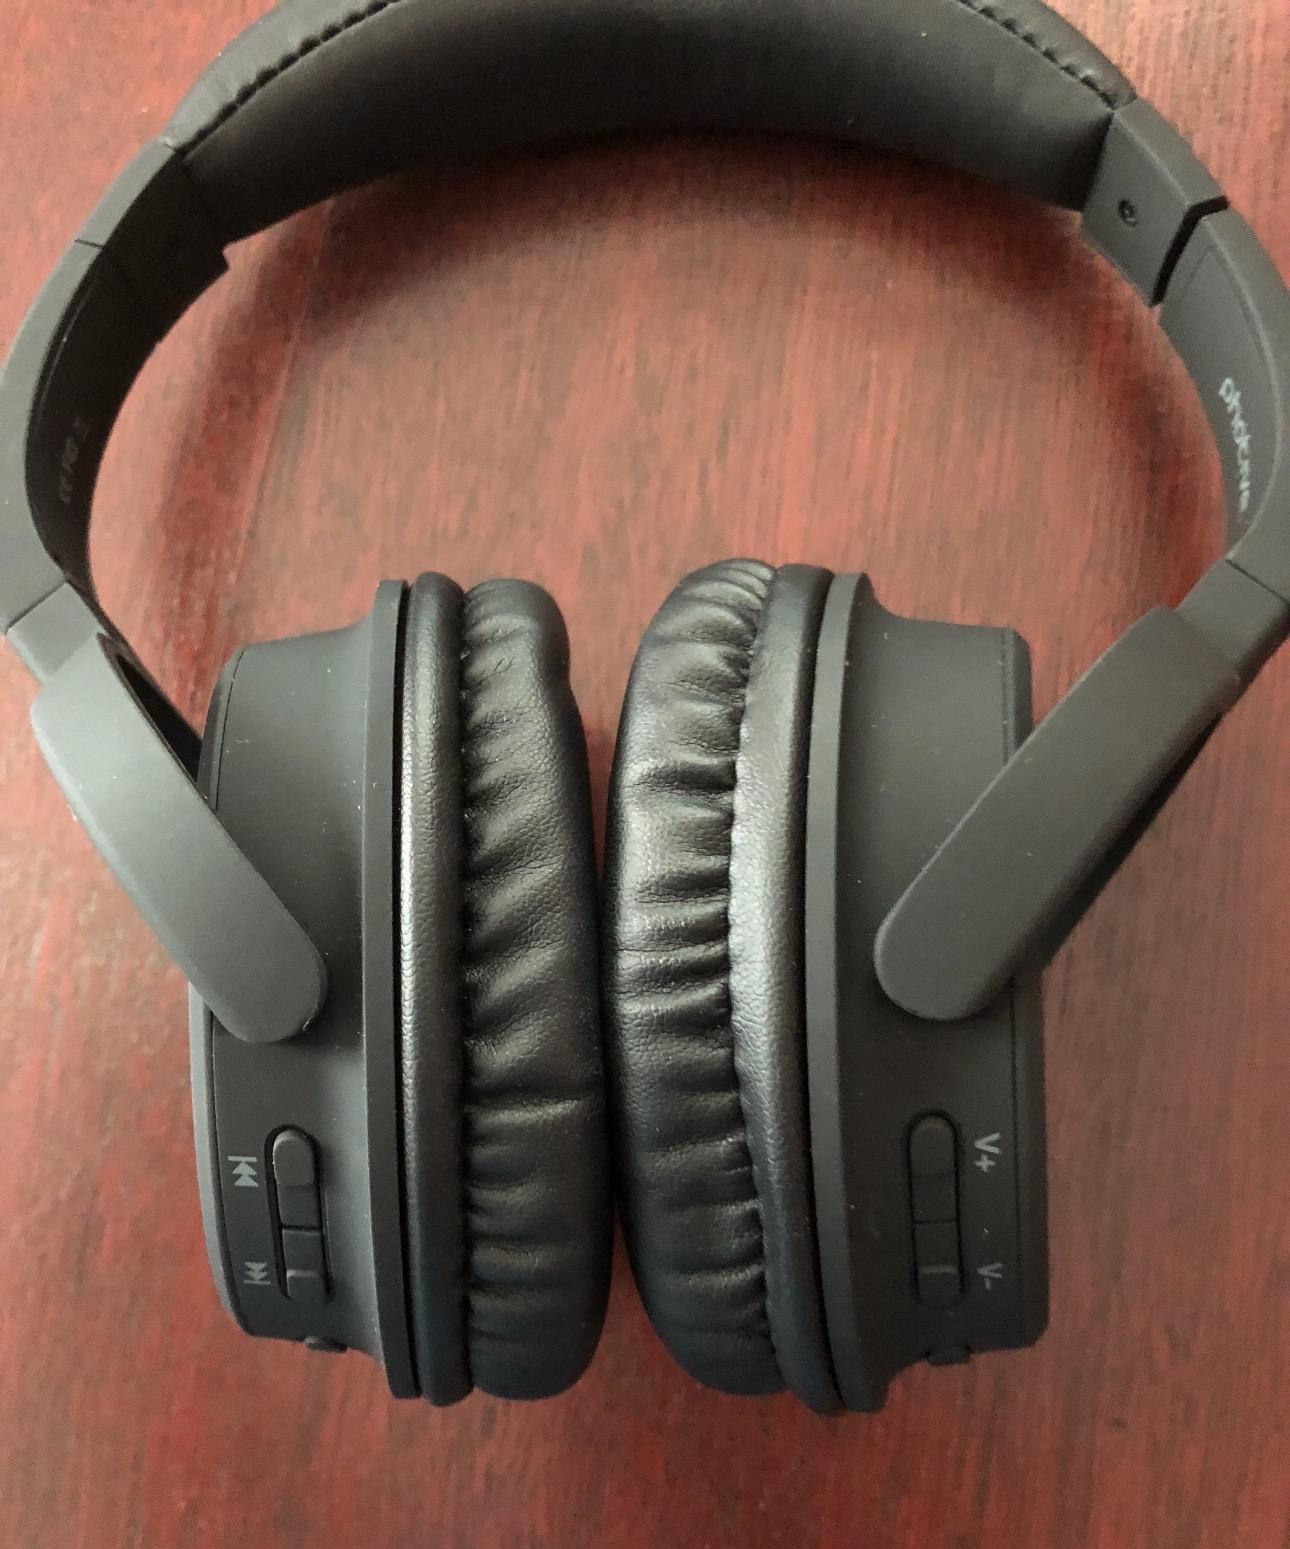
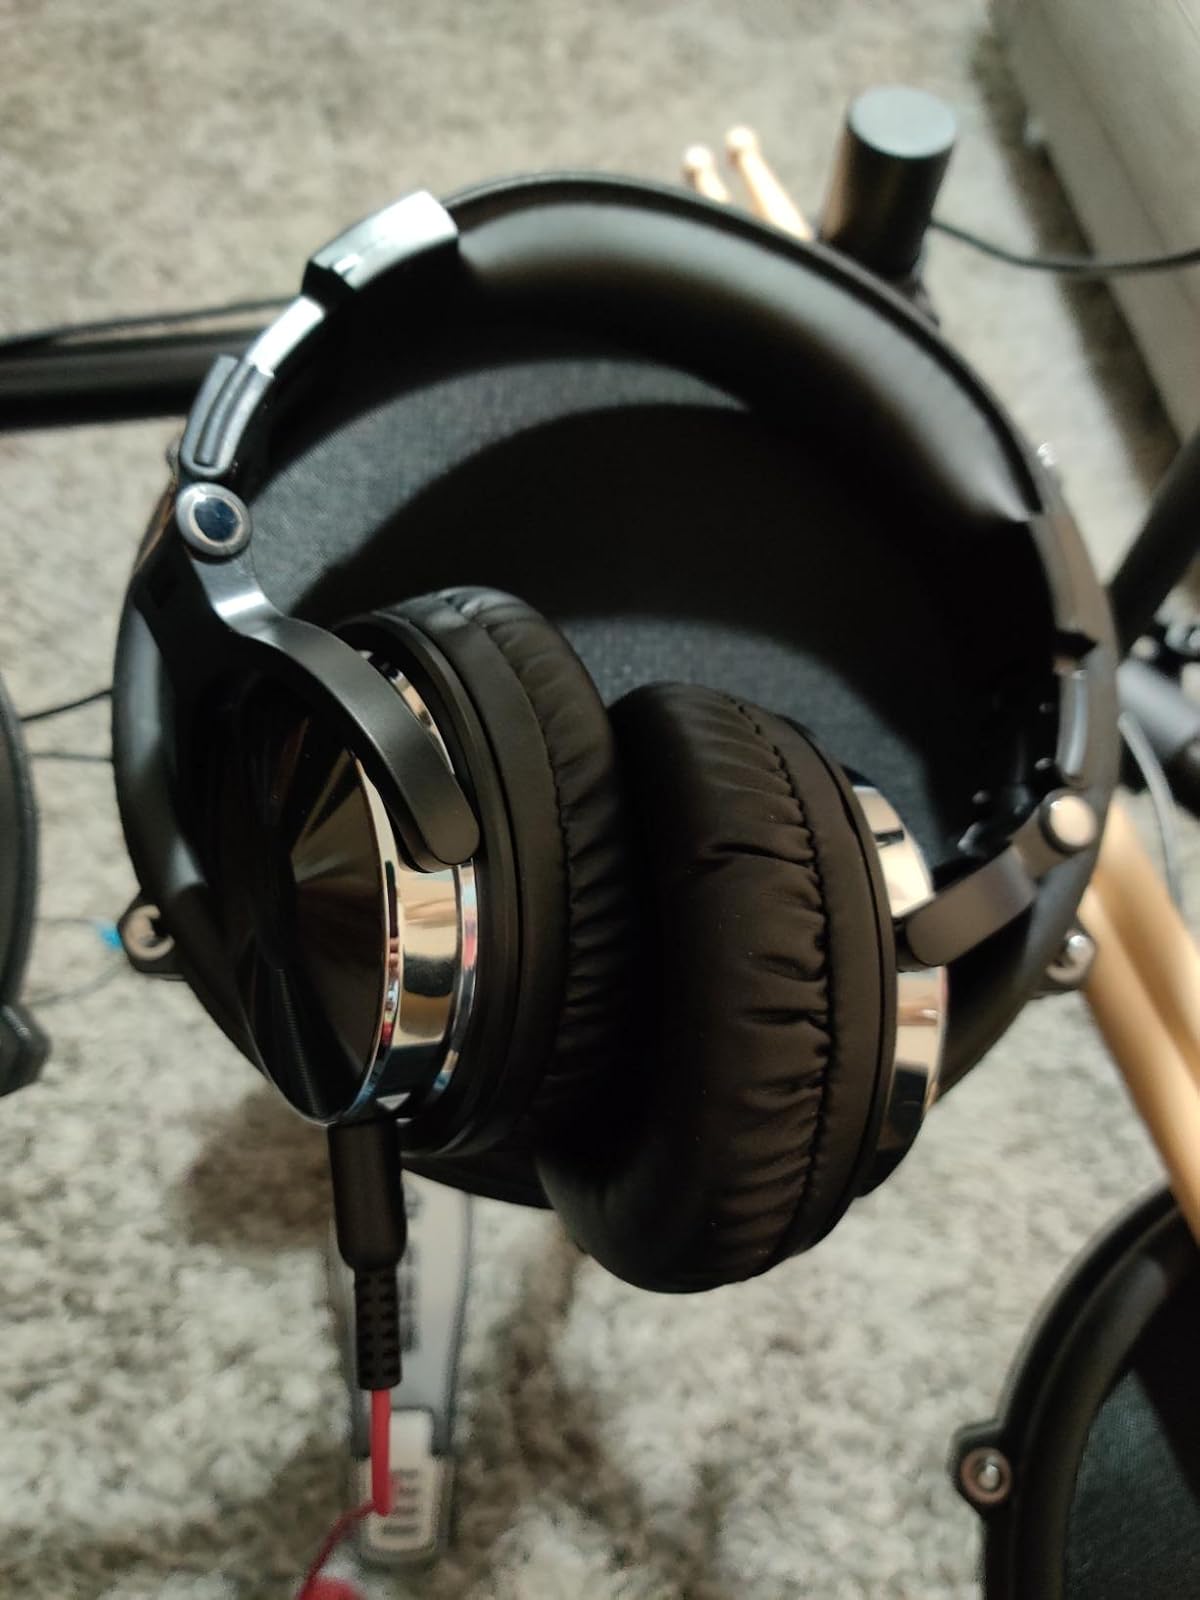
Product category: headphones
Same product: no